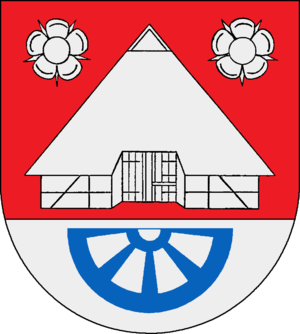
Klein Offenseth-Sparrieshoop est une commune d'Allemagne située dans l'arrondissement de Pinneberg dans le Schleswig-Holstein. Sa population était de 2 826 habitants au 31 décembre 2008.